John Northern Hilliard

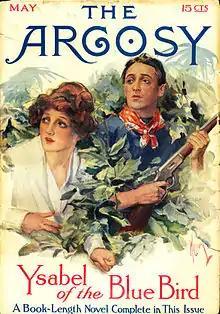
Hilliard's "Ysabel of the Blue Bird" was the cover story in the May 1913 issue of "The Argosy"

John Northern Hilliard was born in Palmyra, New York, in 1872. His parents were Allen D. Hilliard (1829-1888) and Augusta B Bartells (1839–1902). His wife was Ida Louise Harrison. They had three children.